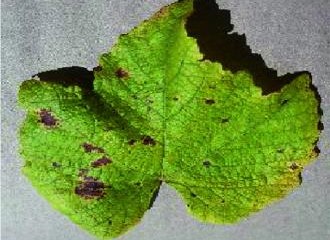
Plant: Grape
Disease: grape leaf spot